Mwalimu Nyerere Foundation

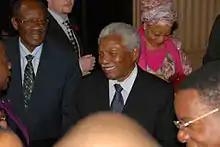

The Mwalimu Nyerere Foundation (MNF) is a non-governmental organisation in Dar es Salaam. It functions as a pivotal platform for Tanzanian, African and global stakeholders to engage, collaborate, and tackle the prevailing challenges concerning peace, security, and development across the continent. Anchored on the core tenets of Peace, Unity, and People-Centred Development, the foundation's initiatives are geared towards fostering positive change and progress.